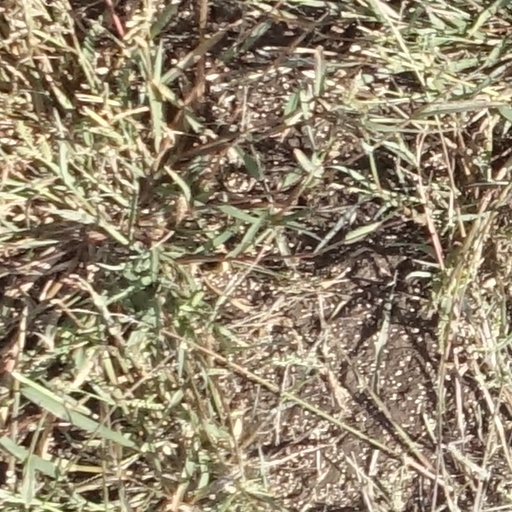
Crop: sorghum